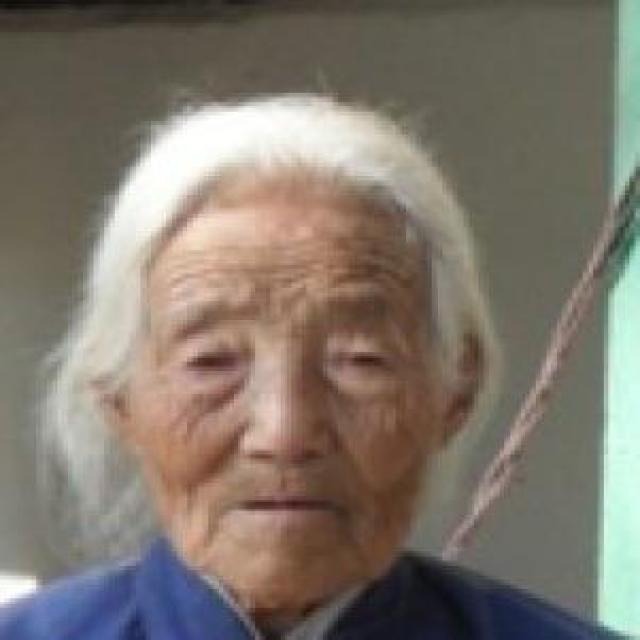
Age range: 65+